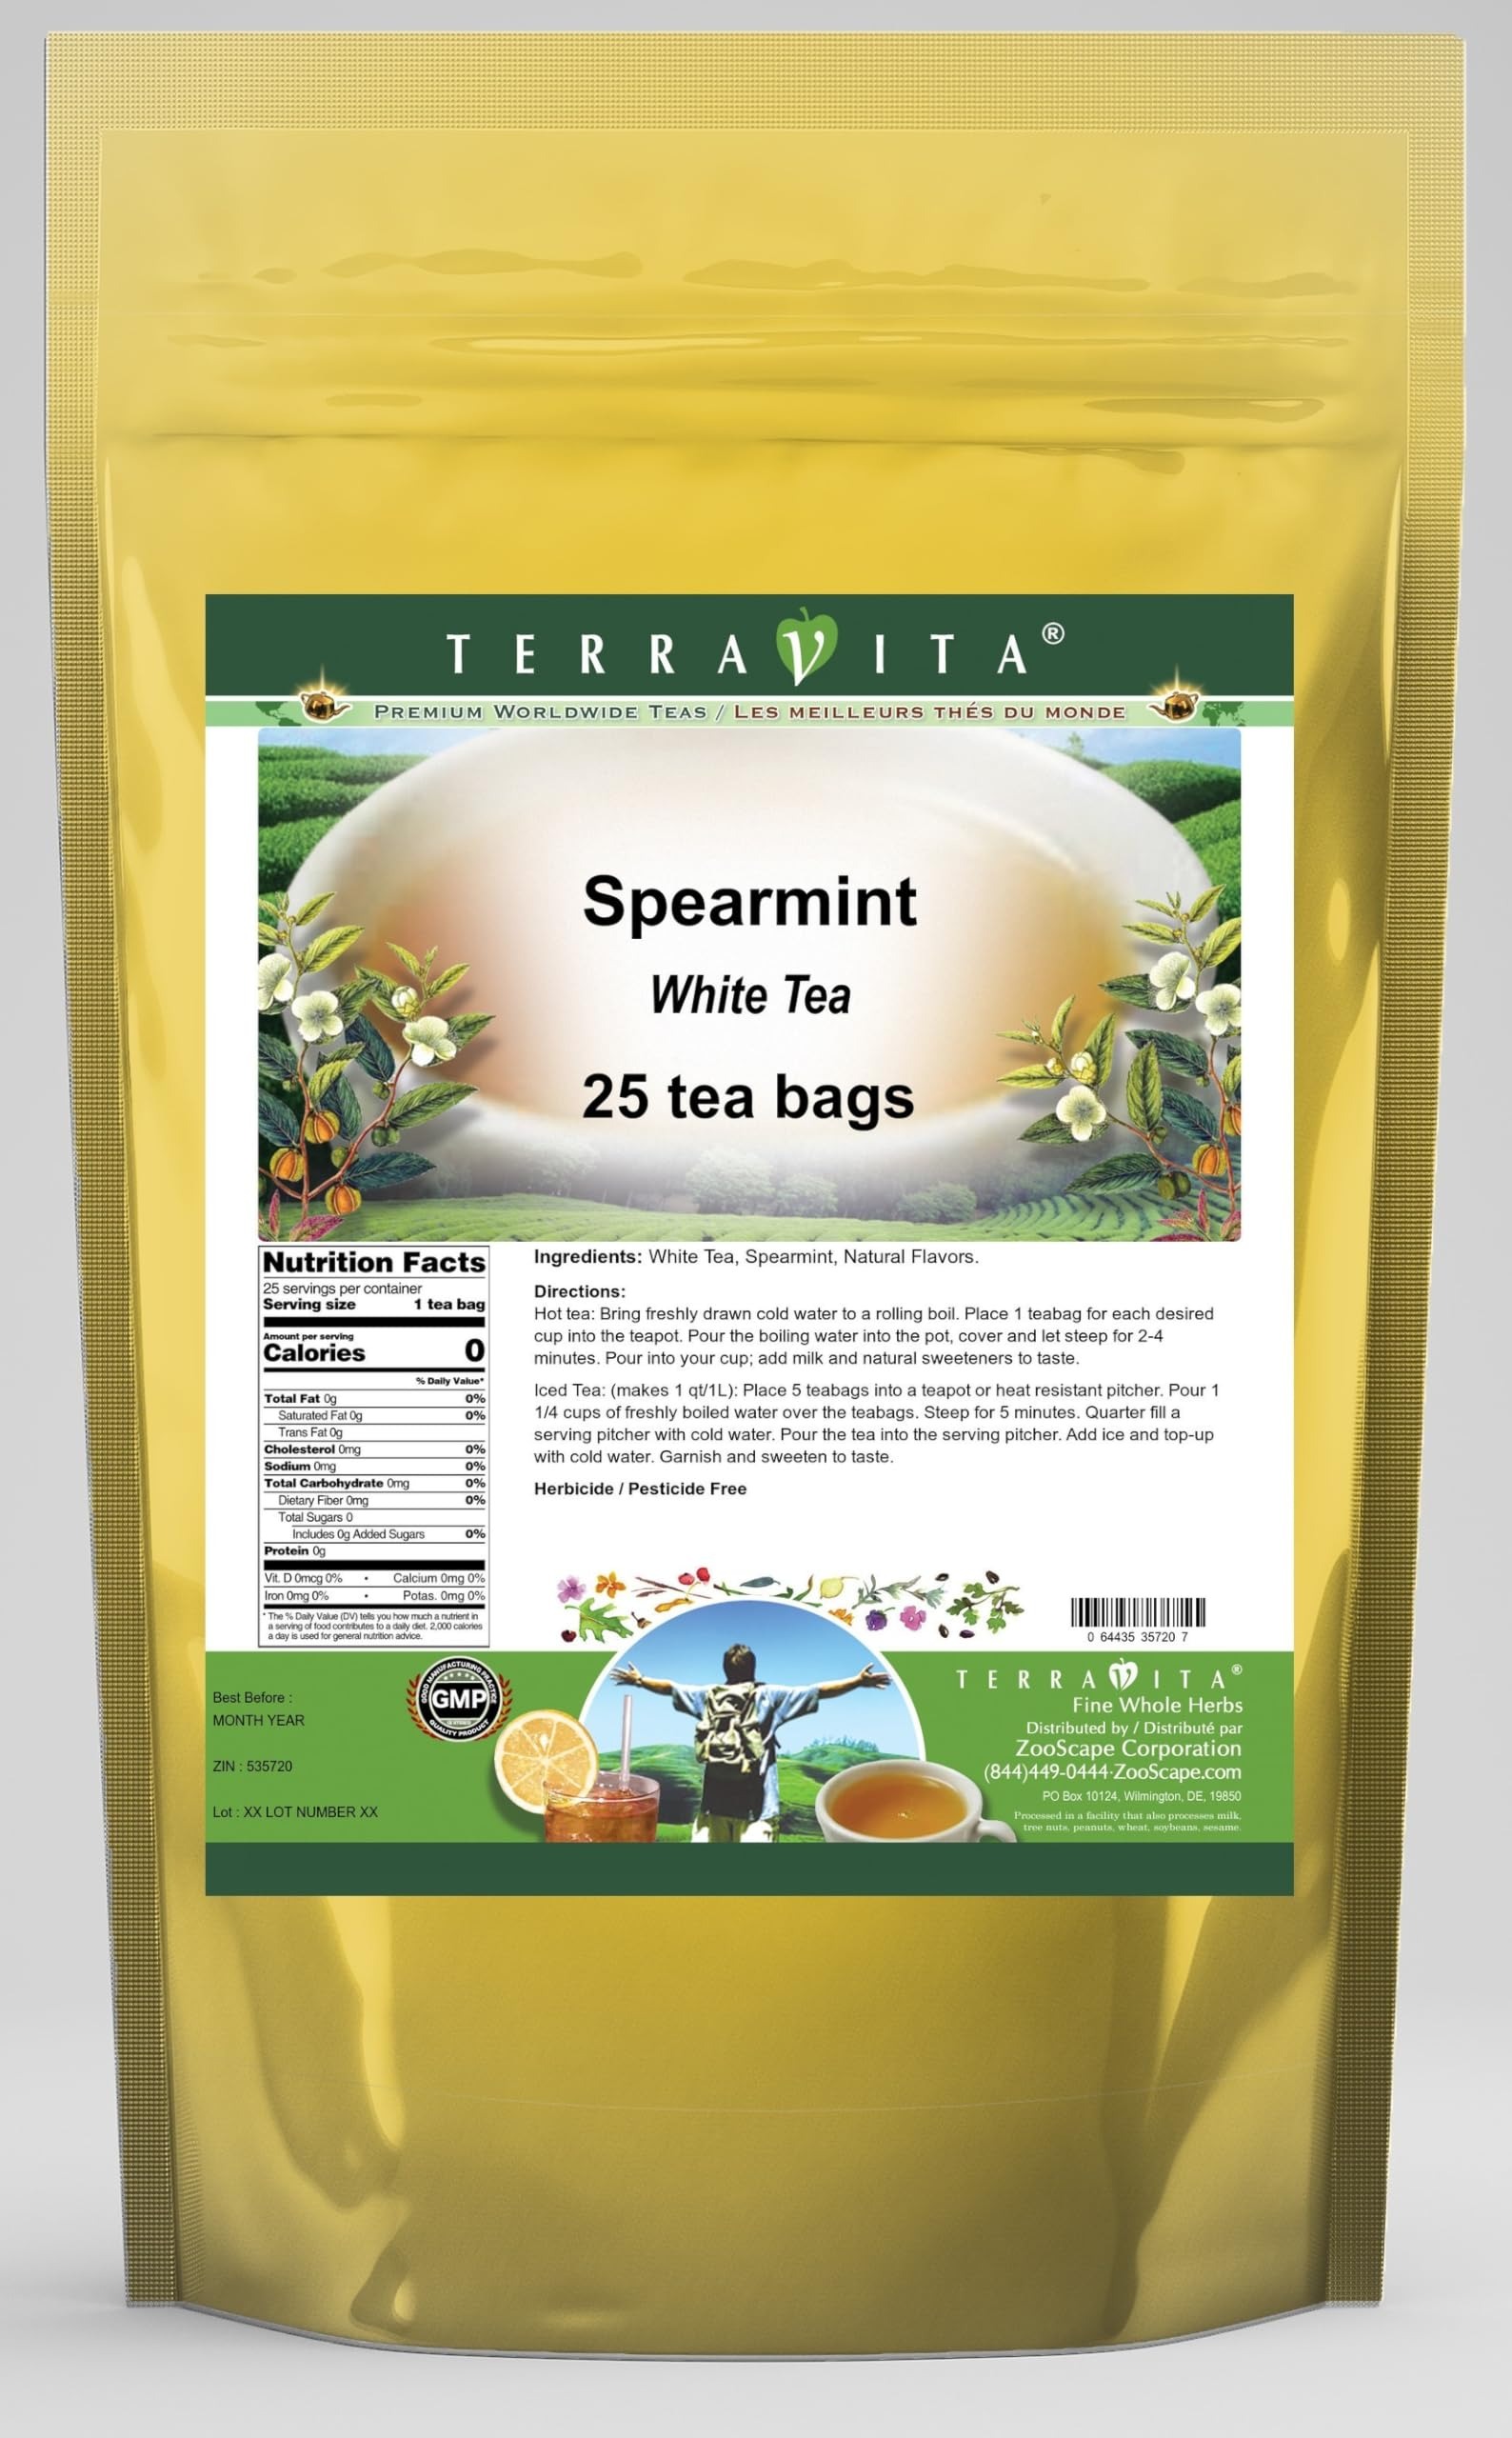
Item Name: Spearmint White Tea (25 tea bags, ZIN: 535720) - 3 Pack
Bullet Point 1: Our Spearmint White Tea is a mouth-watering flavored White tea with Spearmint that you can enjoy all year round! The aroma and Spearmint flavor is a delight! - Ingredients: White tea, Spearmint and Natural Spearmint Flavor.
Bullet Point 2: No fillers.
Bullet Point 3: Manufacturer: TerraVita
Bullet Point 4: Size: 25 tea bags
Bullet Point 5: White Tea Bags - Packed in a convenient upright pouch!
Product Description: Our Spearmint White Tea is a mouth-watering flavored White tea with Spearmint that you can enjoy all year round! The aroma and Spearmint flavor is a delight! - Ingredients: White tea, Spearmint and Natural Spearmint Flavor. - Hot tea brewing method: Bring freshly drawn cold water to a rolling boil. Place 1 teabag for each desired cup into the teapot. Pour the boiling water into the pot, cover and let steep for 2-4 minutes. Pour into your cup; add milk and natural sweeteners to taste. - Iced tea brewing method: (to make 1 liter/quart): Place 5 teabags into a teapot or heat resistant pitcher. Pour 1 1/4 cups of freshly boiled water over the teabags. Steep for 5 minutes. Quarter fill a serving pitcher with cold water. Pour the tea into the serving pitcher. Add ice and top-up with cold water. Garnish and sweeten to taste. - TerraVita is an exclusive line of premium-quality, natural source products that use only the finest, purest and most potent ingredients found around the world. TerraVita is hallmarked by the highest possible standards of purity, potency, stability and freshness. All of our products are prepared with the highest elements of quality control, from raw materials through the entire manufacturing process, up to and including the moment that the bottles or bags are sealed for freshness and shipped out to you. Our highest possible standards are certified by independent laboratories and backed by our personal guarantee. - TerraVita exists to meet and ensure your family's health and wellness without the harmful effects of chemicals and health products. We strive to make all of our products affordable and reliable and are constantly searching the market to maintain our affordability and to look for new ways to serve you and the ones you love. TerraVita has become a
Value: 75.0
Unit: Count

Price: 72.8